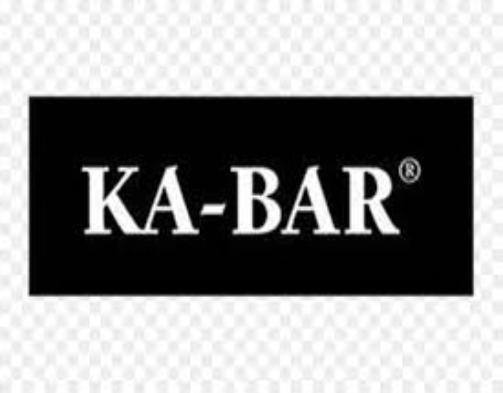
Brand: ka-bar
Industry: Others